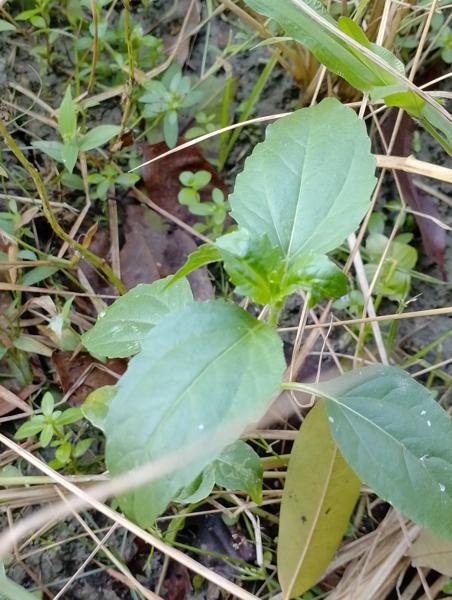
Weed species: Synedrella nodiflora